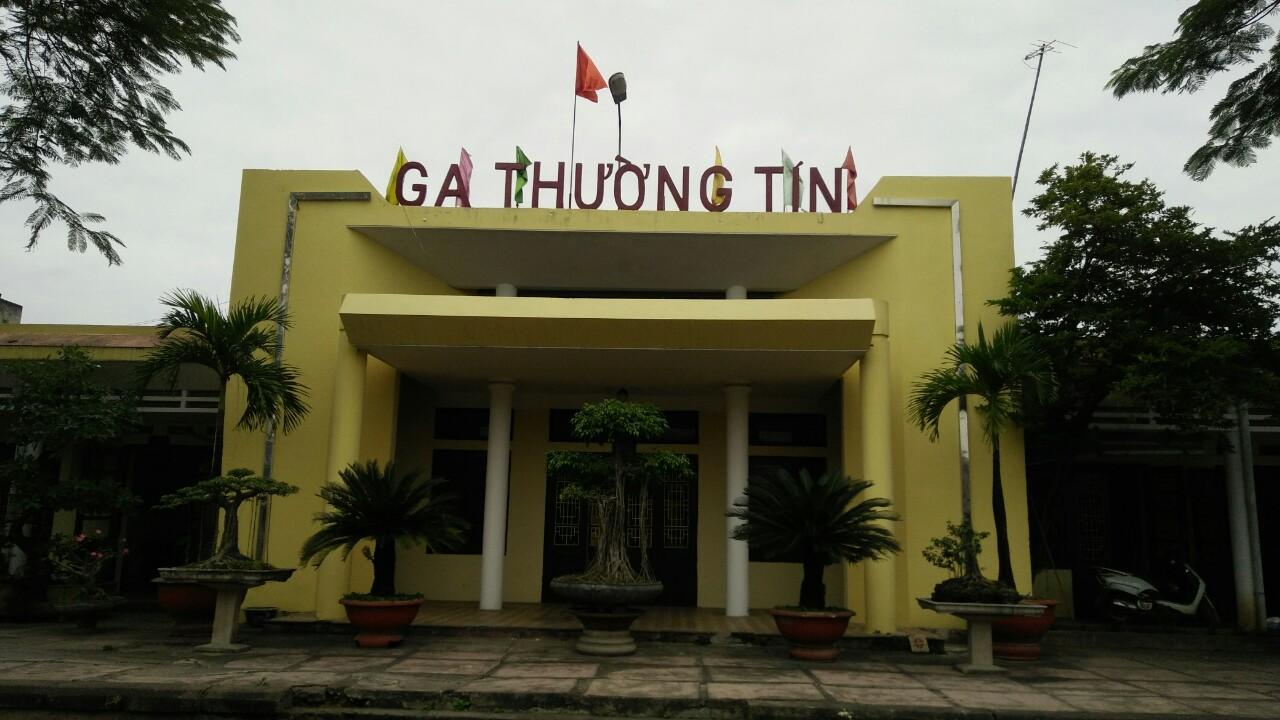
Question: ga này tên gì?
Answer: ga này tên thường tín